Nazism in Sweden

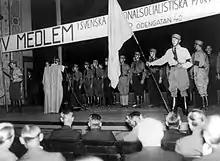
A Swedish National Socialist Party meeting being held in 1933

Nazism in Sweden has been more or less fragmented and unable to form a mass movement since its beginning in the early 1920s. Several hundred parties, groups, and associations existed from the movement's founding through the present. At most, purely Nazi parties in Sweden have collected around 27,000 votes in democratic parliamentary elections. The high point came in the municipal elections of 1934 when the Nazi parties were victorious in over one hundred electoral contests. As early as January 22, 1932, the Swedish Nazis had their first public meeting with Birger Furugård addressing an audience of 6000 at the Haymarket in Stockholm.